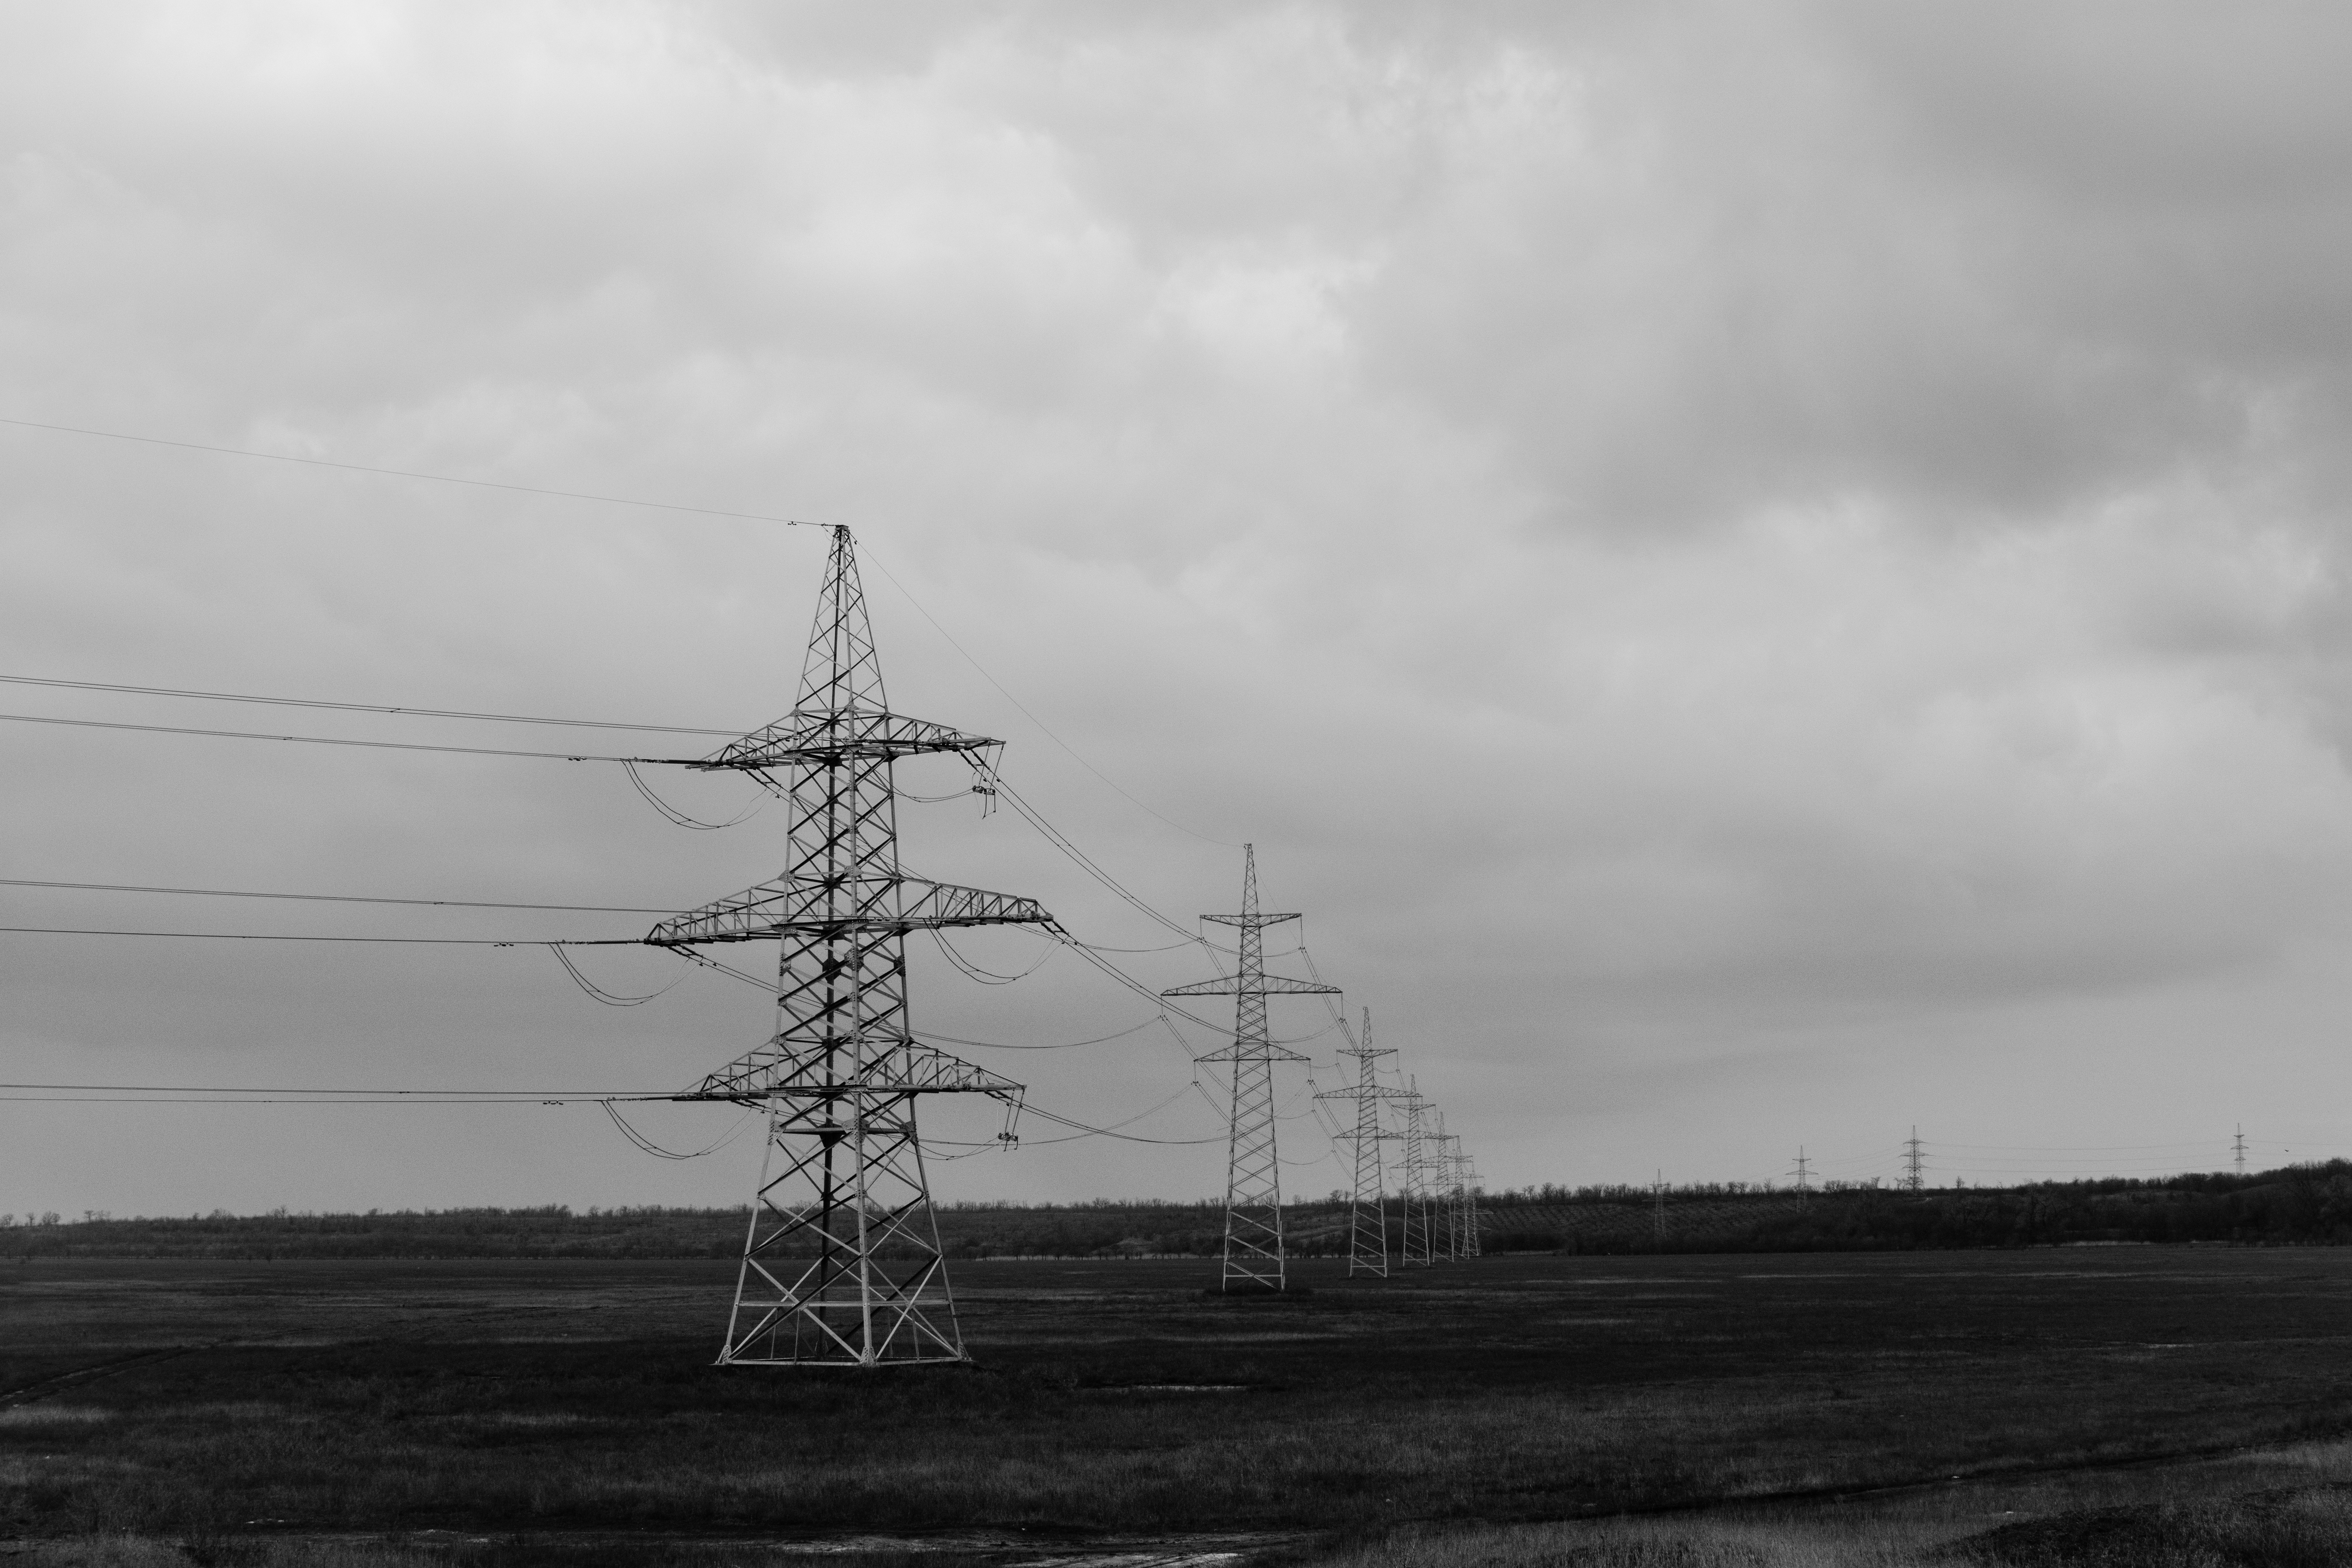
cloud, black and white, wind, line, tower, mast, electricity, monochrome, transmission tower, monochrome photography, outdoor structure, electrical supply, overhead power line